Sherman Army Airfield

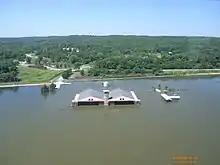
The field on 19 July 2011 during the 2011 Missouri River floods

The airport is at the foot of the Missouri River bluffs that make up the fort. Often endangered by floods, the levee protecting it burst the Great Flood of 1951, Great Flood of 1993, 2011 Missouri River flood, and 2019 Midwestern U.S. floods causing Sherman to be inundated.